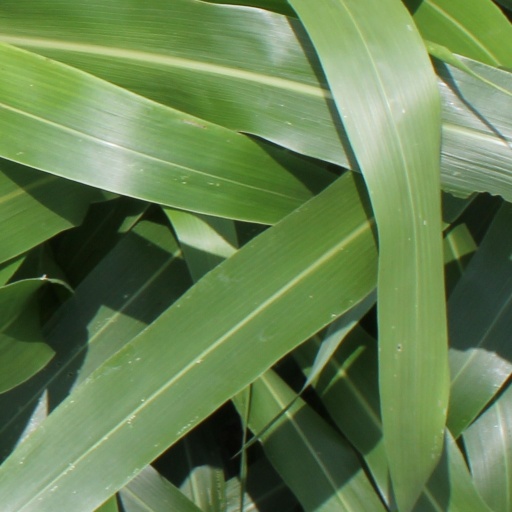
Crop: sorghum